Trainer aircraft

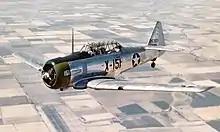
The North American Harvard, and T-6 Texan were among the most widely used trainers built

Those pilots who train to fly transports, tankers and other multi-engine aircraft begin with small multi-engine aircraft such as the T-44A Pegasus variant of the Beechcraft King Air. Once they have mastered this, they may begin to fly in the right-hand seat of an operational type. Some air forces will seek to use a restricted number of multi-engined aircraft, with the derivatives of a basic aircraft filling different roles so that a pilot qualified on one of its types can easily convert to others in the same family. For example, the Boeing 707 was a popular airliner for conversion to tanker, transport and ELINT variants by numerous air forces.